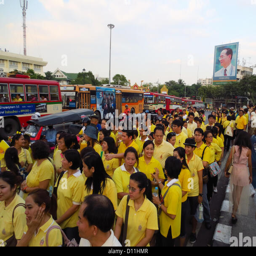
people lining the streets dressed in yellow t - shirts for the birthday